Vasilios Apostolopoulos

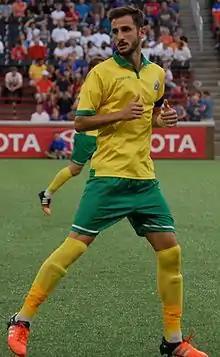
Apostolopoulos playing with the Rochester Rhinos in 2016

Vasilios Apostolopoulos (born 13 August 1988) is a Greek professional footballer who plays as a centre back for Austrian club SK Bischofshofen.